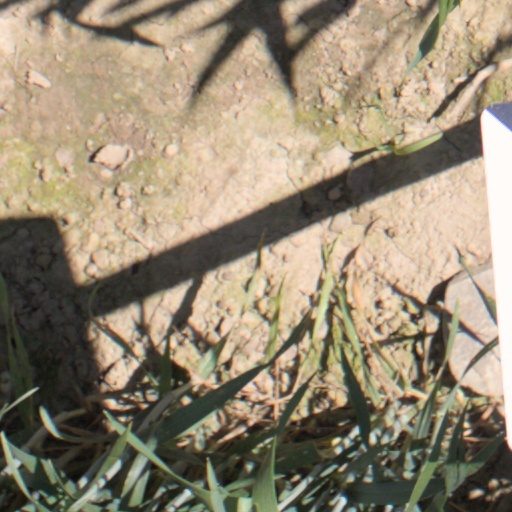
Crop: wheat